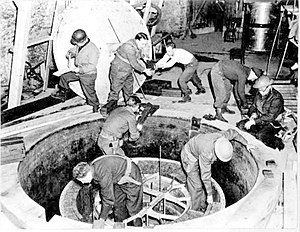
Manhattan Project / Efterretningsarbejde
Allierede soldater afmonterer den tyske forsøgsreaktor i Haigerloch.
"Manhattan Project eller Manhattanprojektet var et forsknings- og udviklingsprogram, som under amerikansk ledelse og med deltagelse af Storbritannien og Canada førte til fremstillingen af de første atombomber under 2. verdenskrig. Fra 1942 til 1946 blev projektet ledet af generalmajor Leslie Groves fra den amerikanske hærs ingeniørkorps. Hærens del af projektet fik betegnelsen Manhattan District. Betegnelsen ""Manhattan"" afløste med tiden det officielle kodenavn ""Development of Substitute Materials"" for hele projektet. Undervejs opslugte Manhattanprojektet dens tidligere britiske modpart, som kaldtes Tube Alloys. Blandt de fysikere, som bidrog til atombombens skabelse, var Albert Einstein og Niels Bohr.